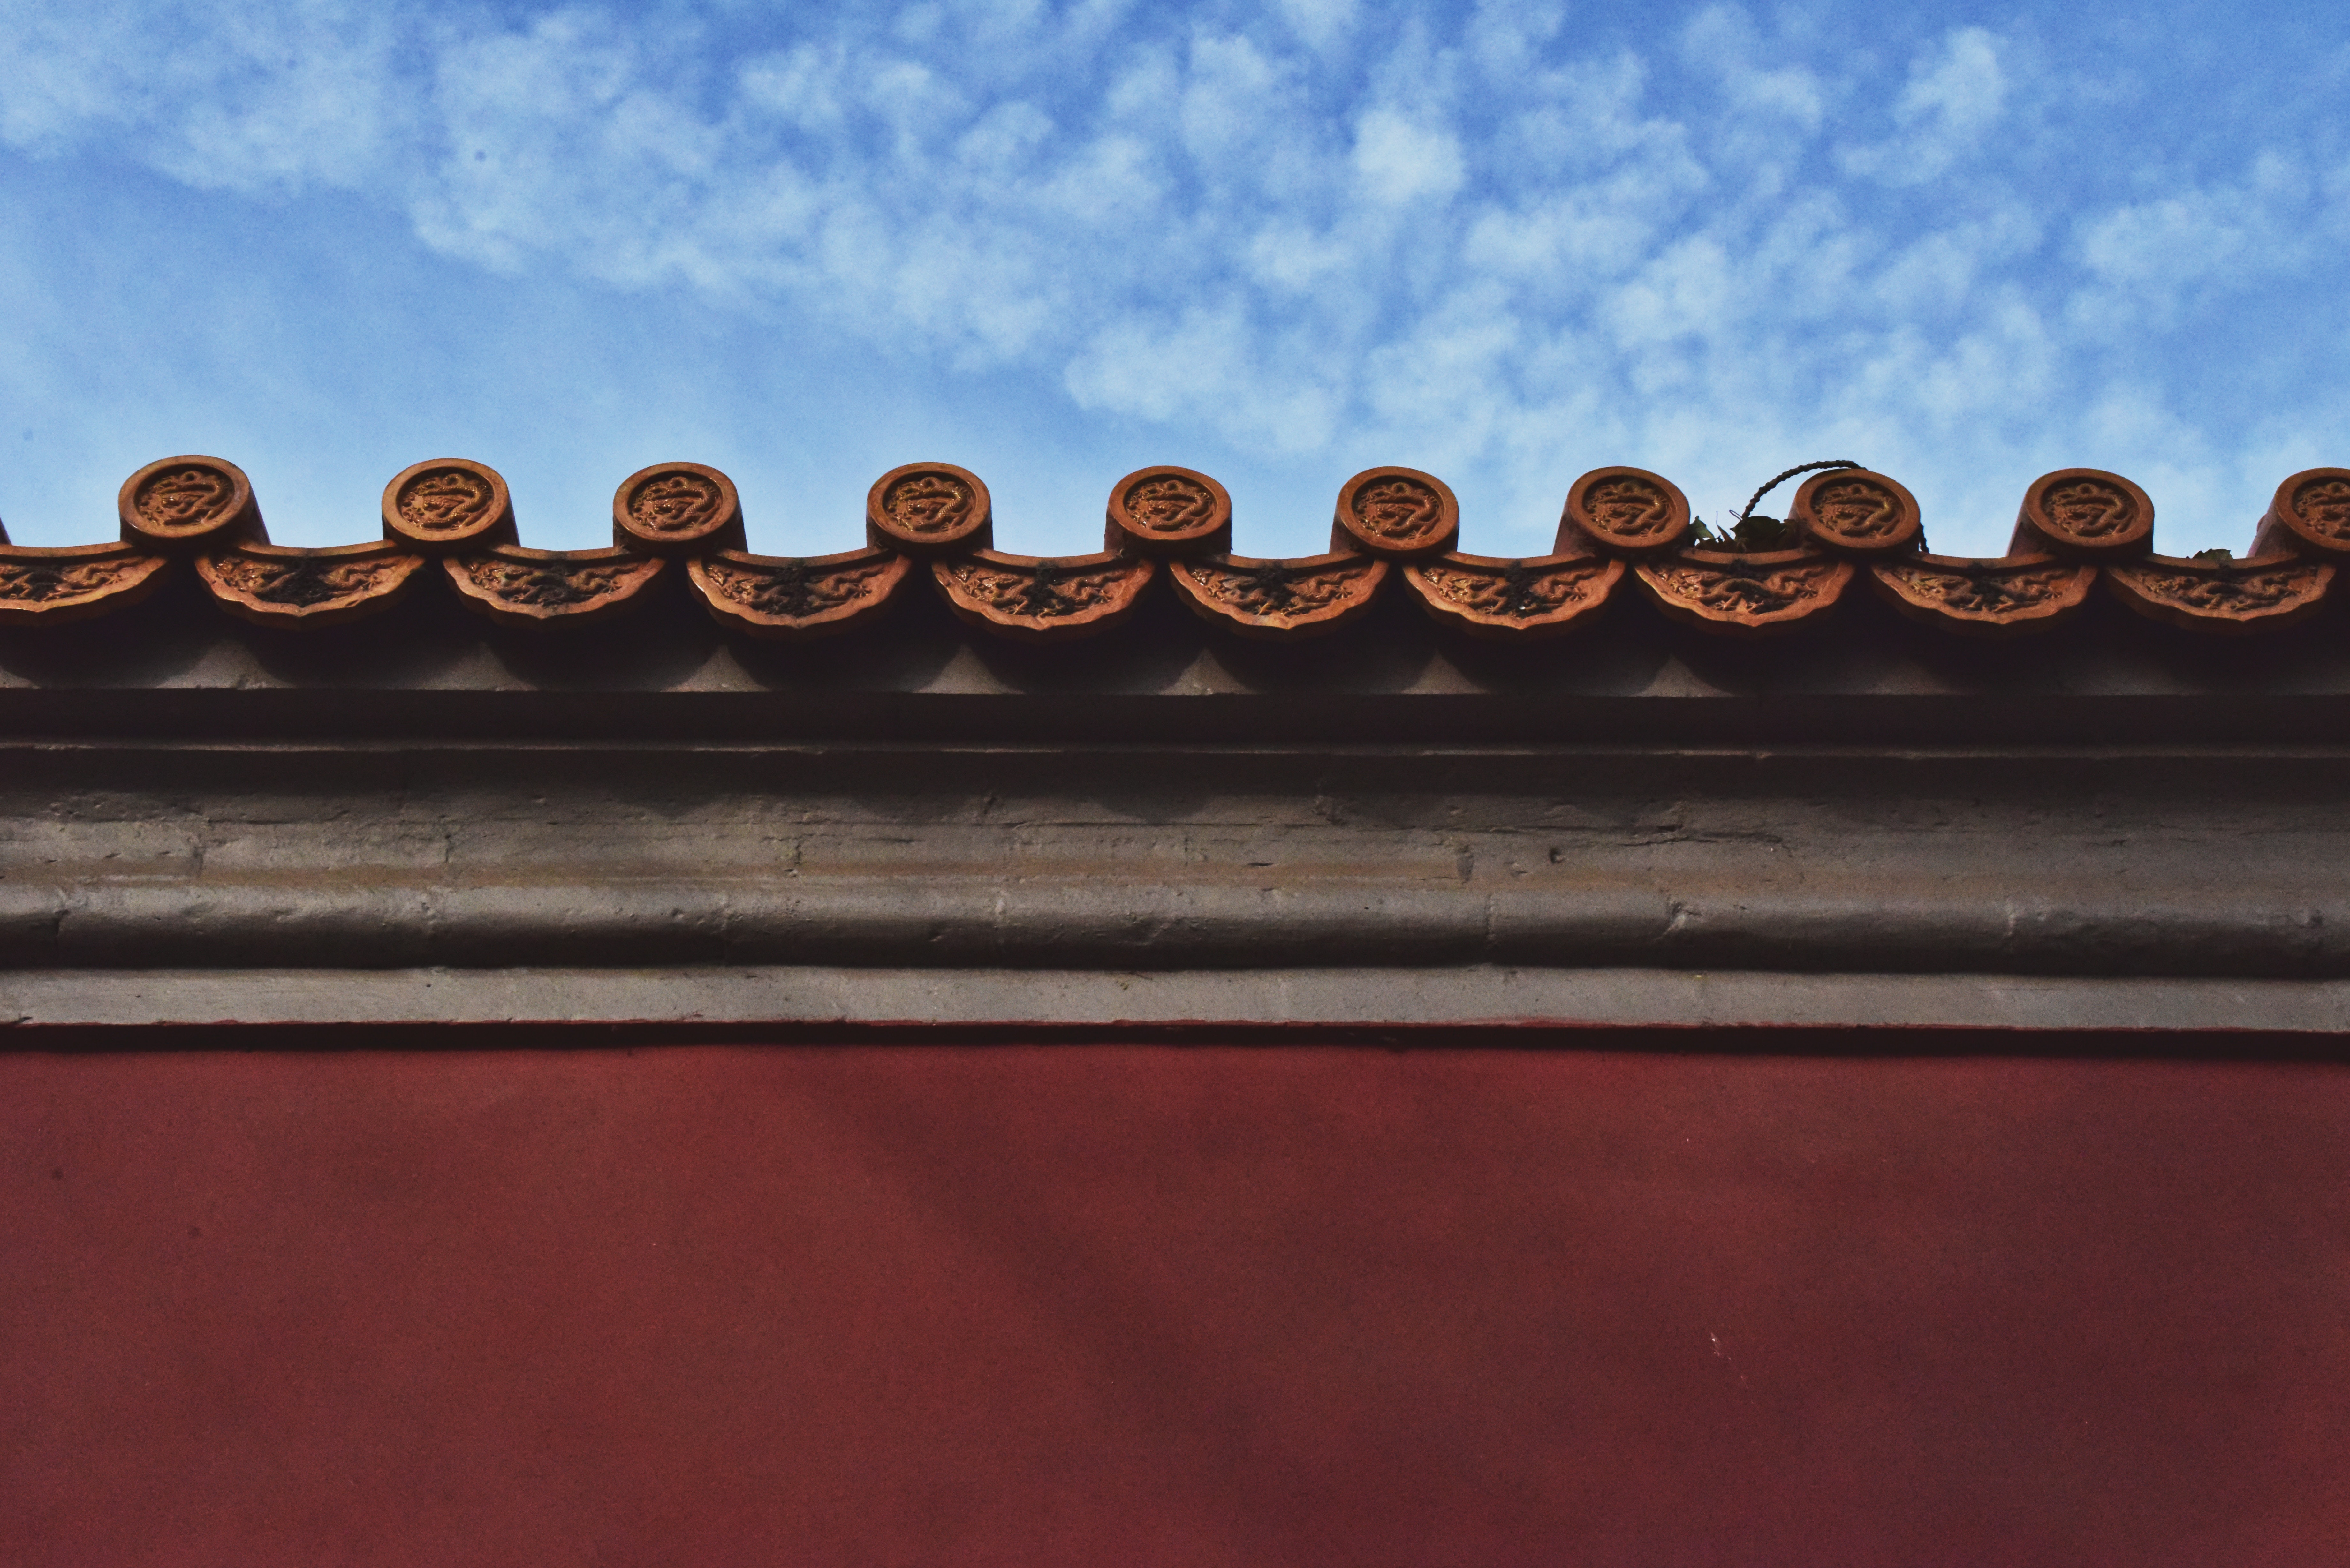
roof, sky, metal, architecture, wood